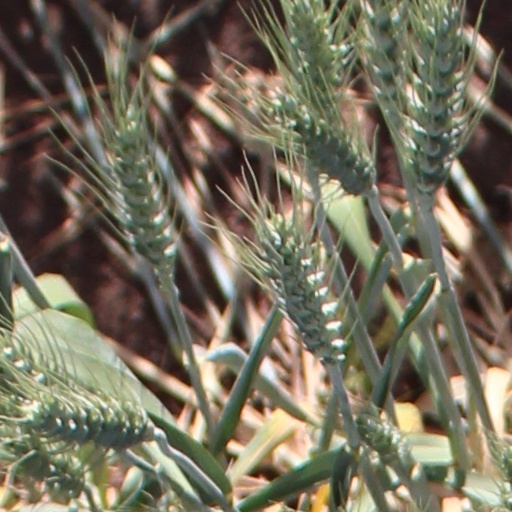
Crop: wheat